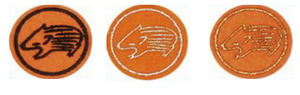
Badges marcassin tir nature
Le niveau des archers peut être déterminé d'après les distinctions obtenues, soit hors concours, dans son club, soit lors de concours officiels dont la discipline permet l'obtention de distinctions. Les distinctions doivent être demandées par l'archer et ne sont donc pas automatiquement attribuées.